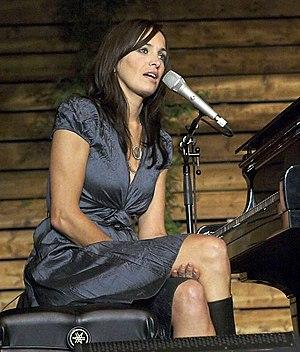
Jennifer Chantal Kreviazuk est une auteure-compositrice canadienne.